Stanley Borleske

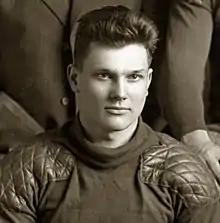
Borleske cropped from 1910 Michigan football team photograph

Stanley Evans Borleske (August 20, 1888 – January 3, 1967) was an American football, basketball, and baseball player and coach. He served as the head football coach at North Dakota Agricultural College—now North Dakota State University (1919–1921, 1923–1924, 1928) and at Fresno State Teachers College—now California State University, Fresno (1929–1932), compiling a career college football head coaching record of 36–36–7. Borleske's 1930 Fresno State Bulldogs football team is one of only three in program history to complete a season undefeated. Borleske coached basketball at North Dakota Agricultural from 1919 to 1922 and at Fresno State from 1934 to 1939, tallying a mark of 75–75. He was also the head baseball coach at the two schools, from 1920 to 1921 and 1923 to 1924 at North Dakota Agricultural and from 1930 to 1941 at Fresno State, amassing a record of 99–58–1.